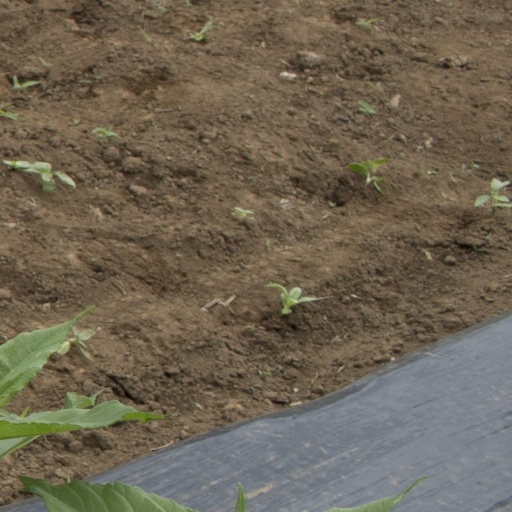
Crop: Jerusalem artichoke